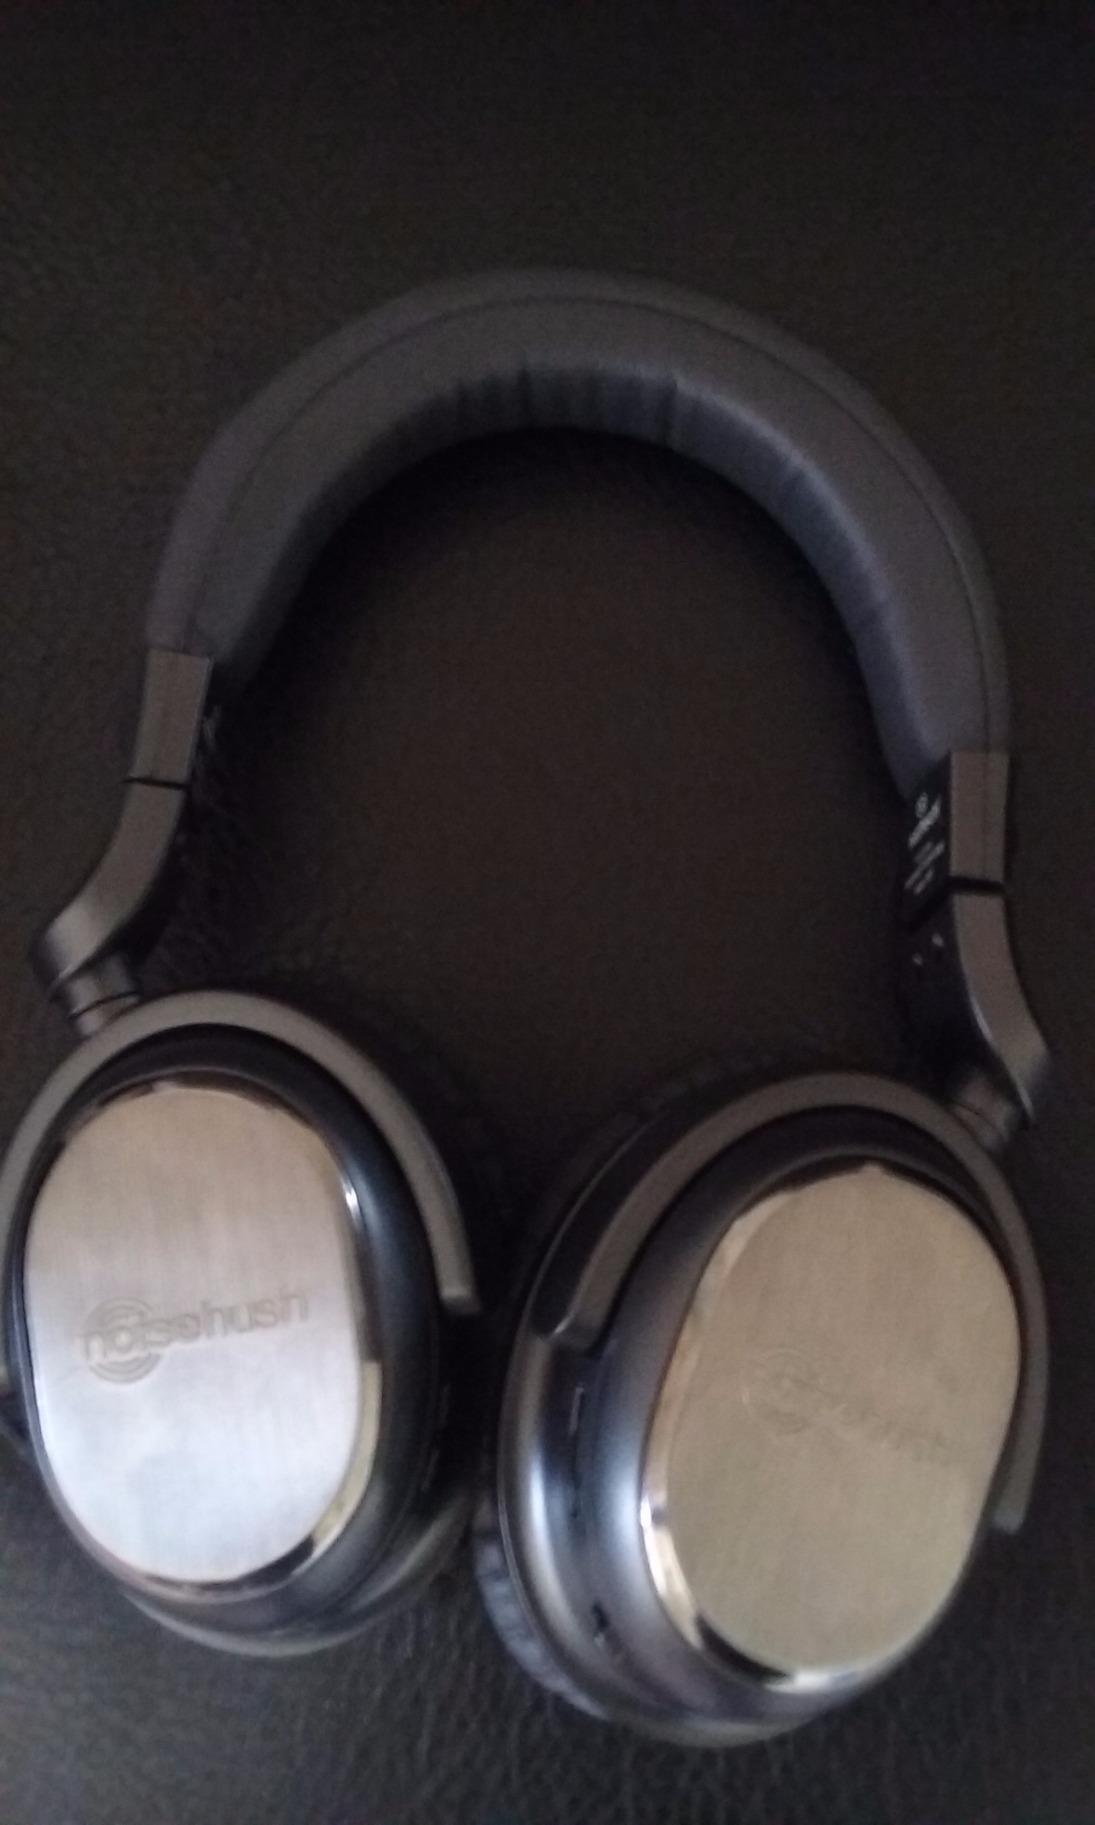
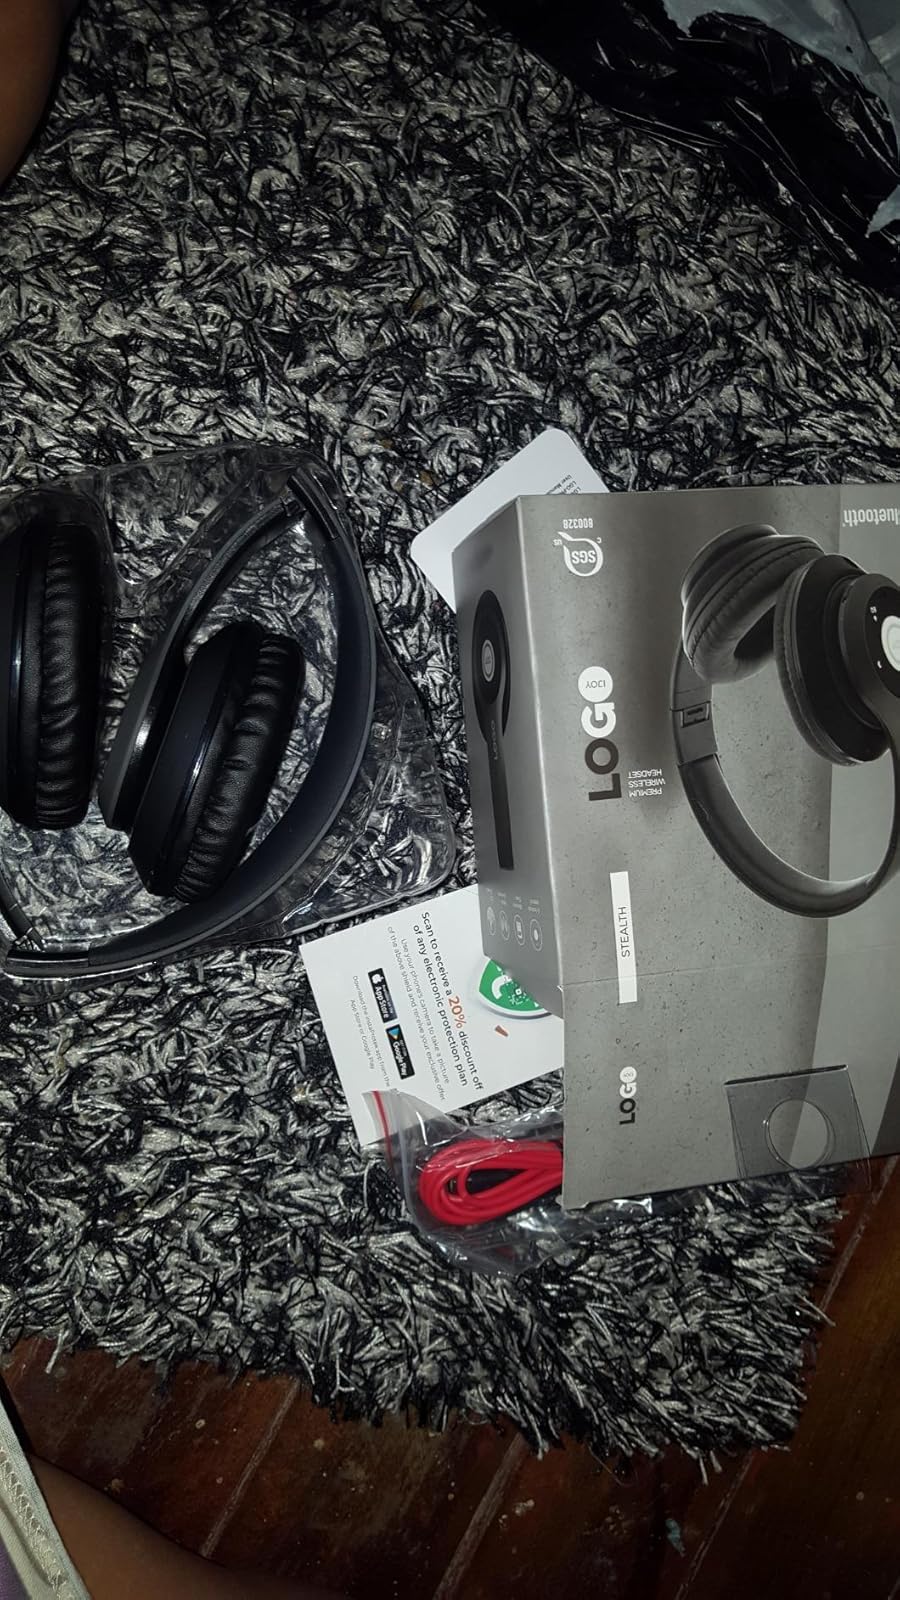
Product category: headphones
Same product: no